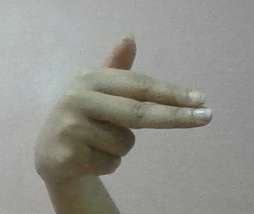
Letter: ghain